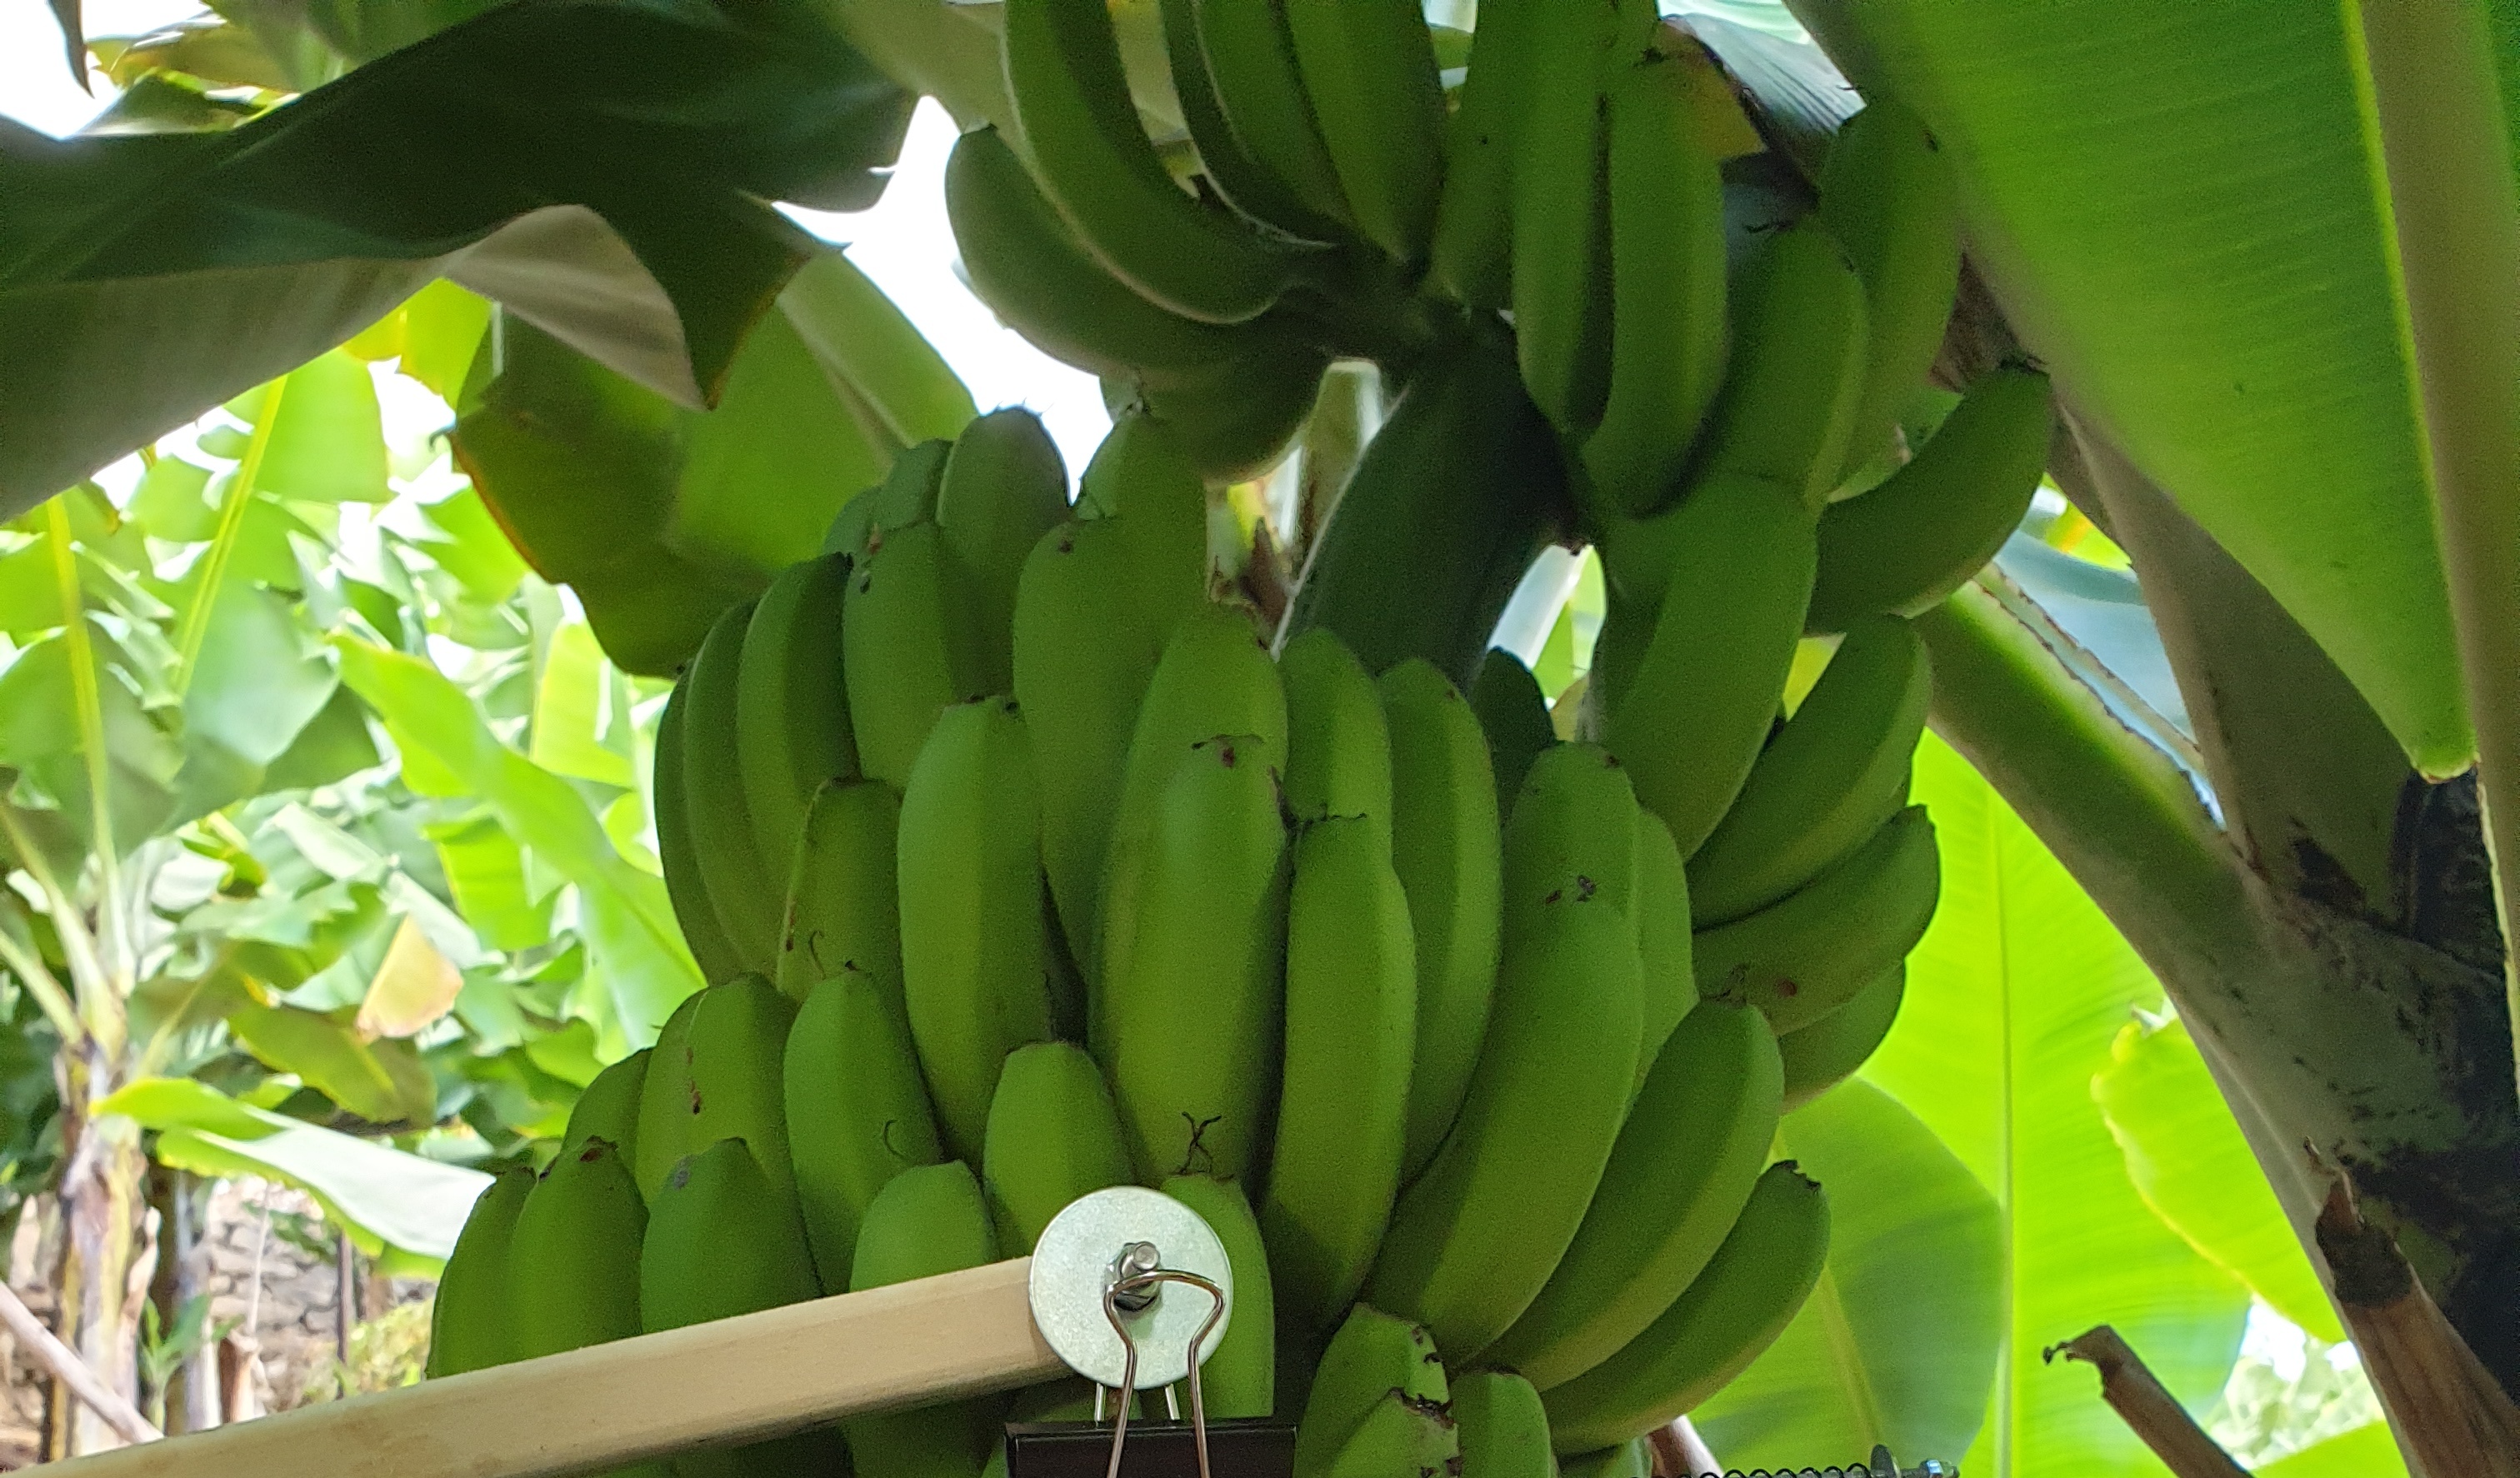
Label: Keep